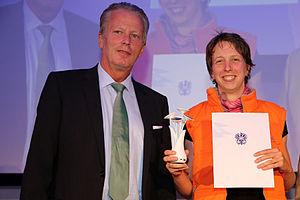
Karin Schnass est une mathématicienne et informaticienne autrichienne. Elle est professeure adjointe de mathématiques à l'université d'Innsbruck depuis 2016.